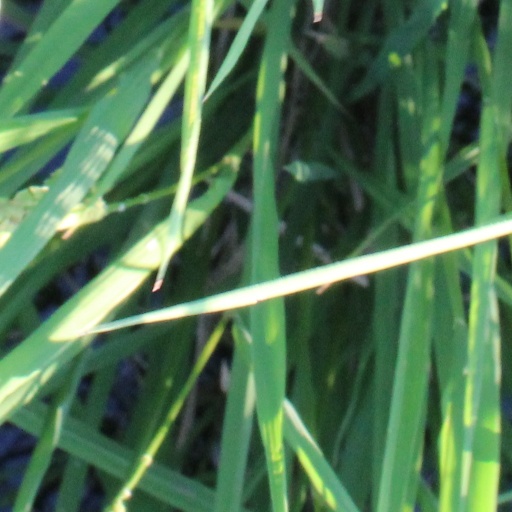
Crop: rice